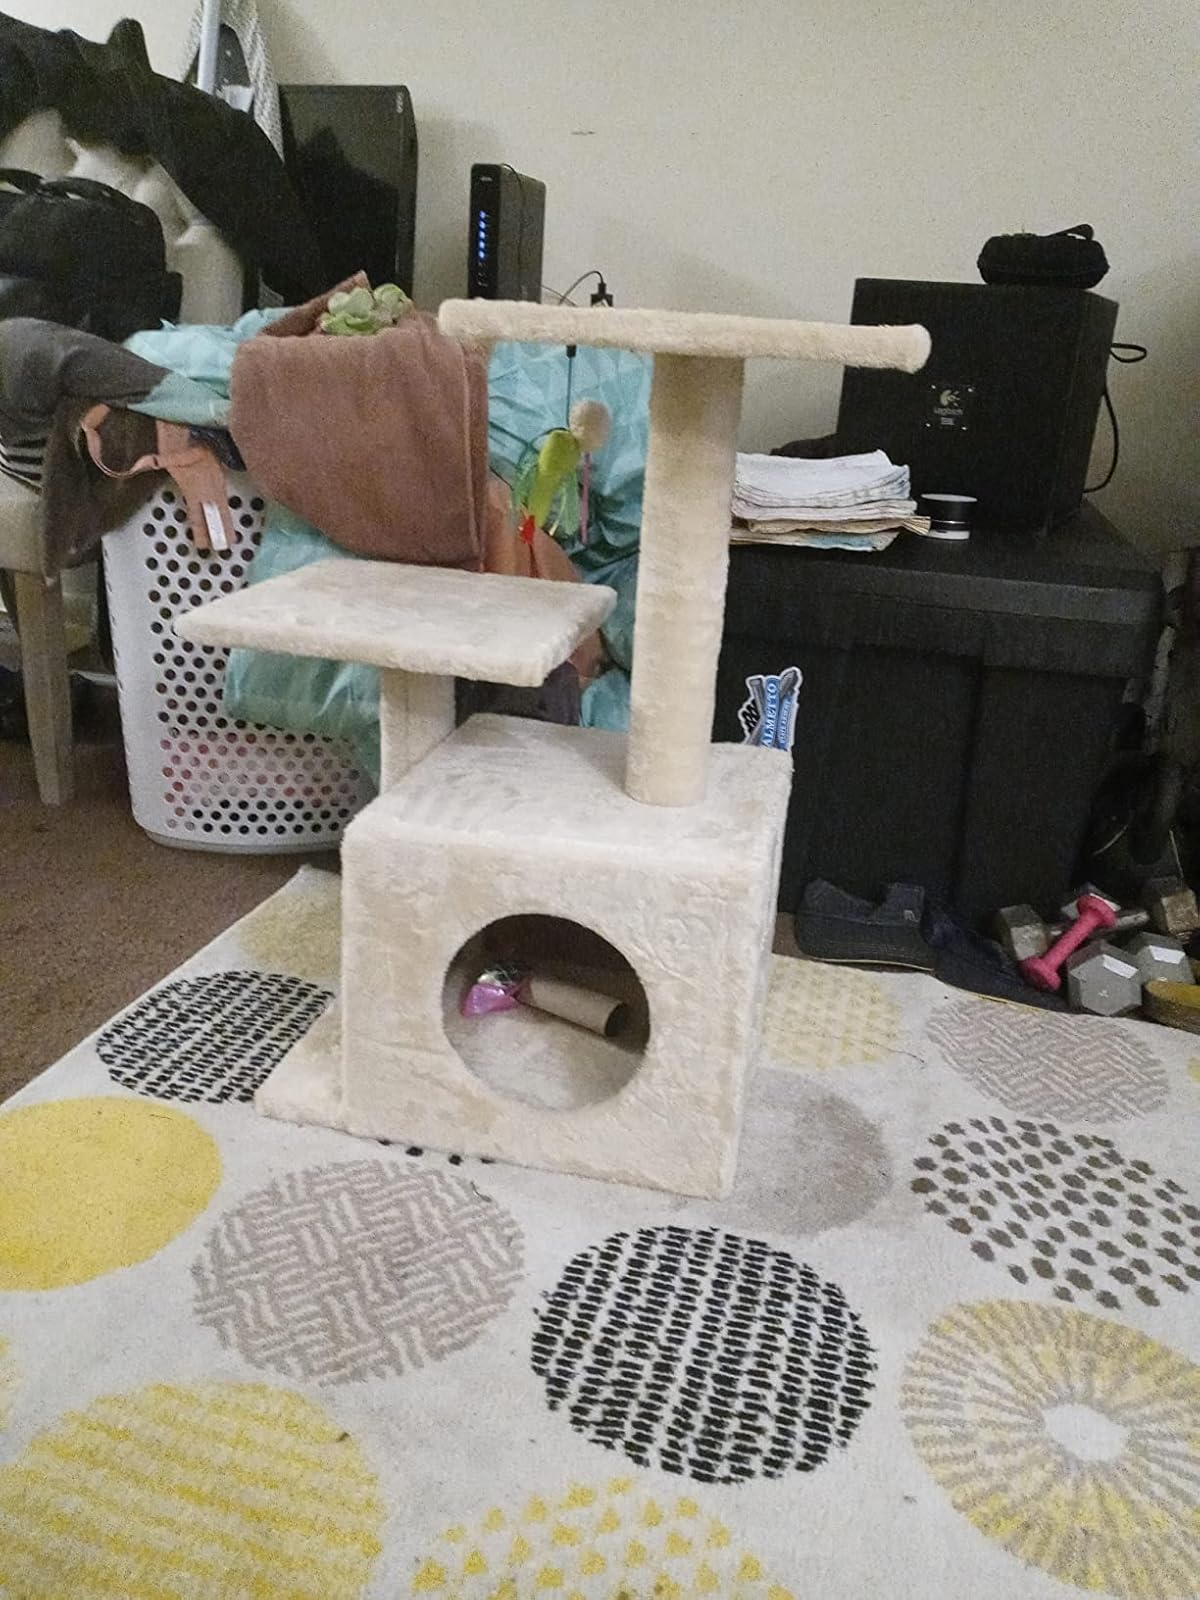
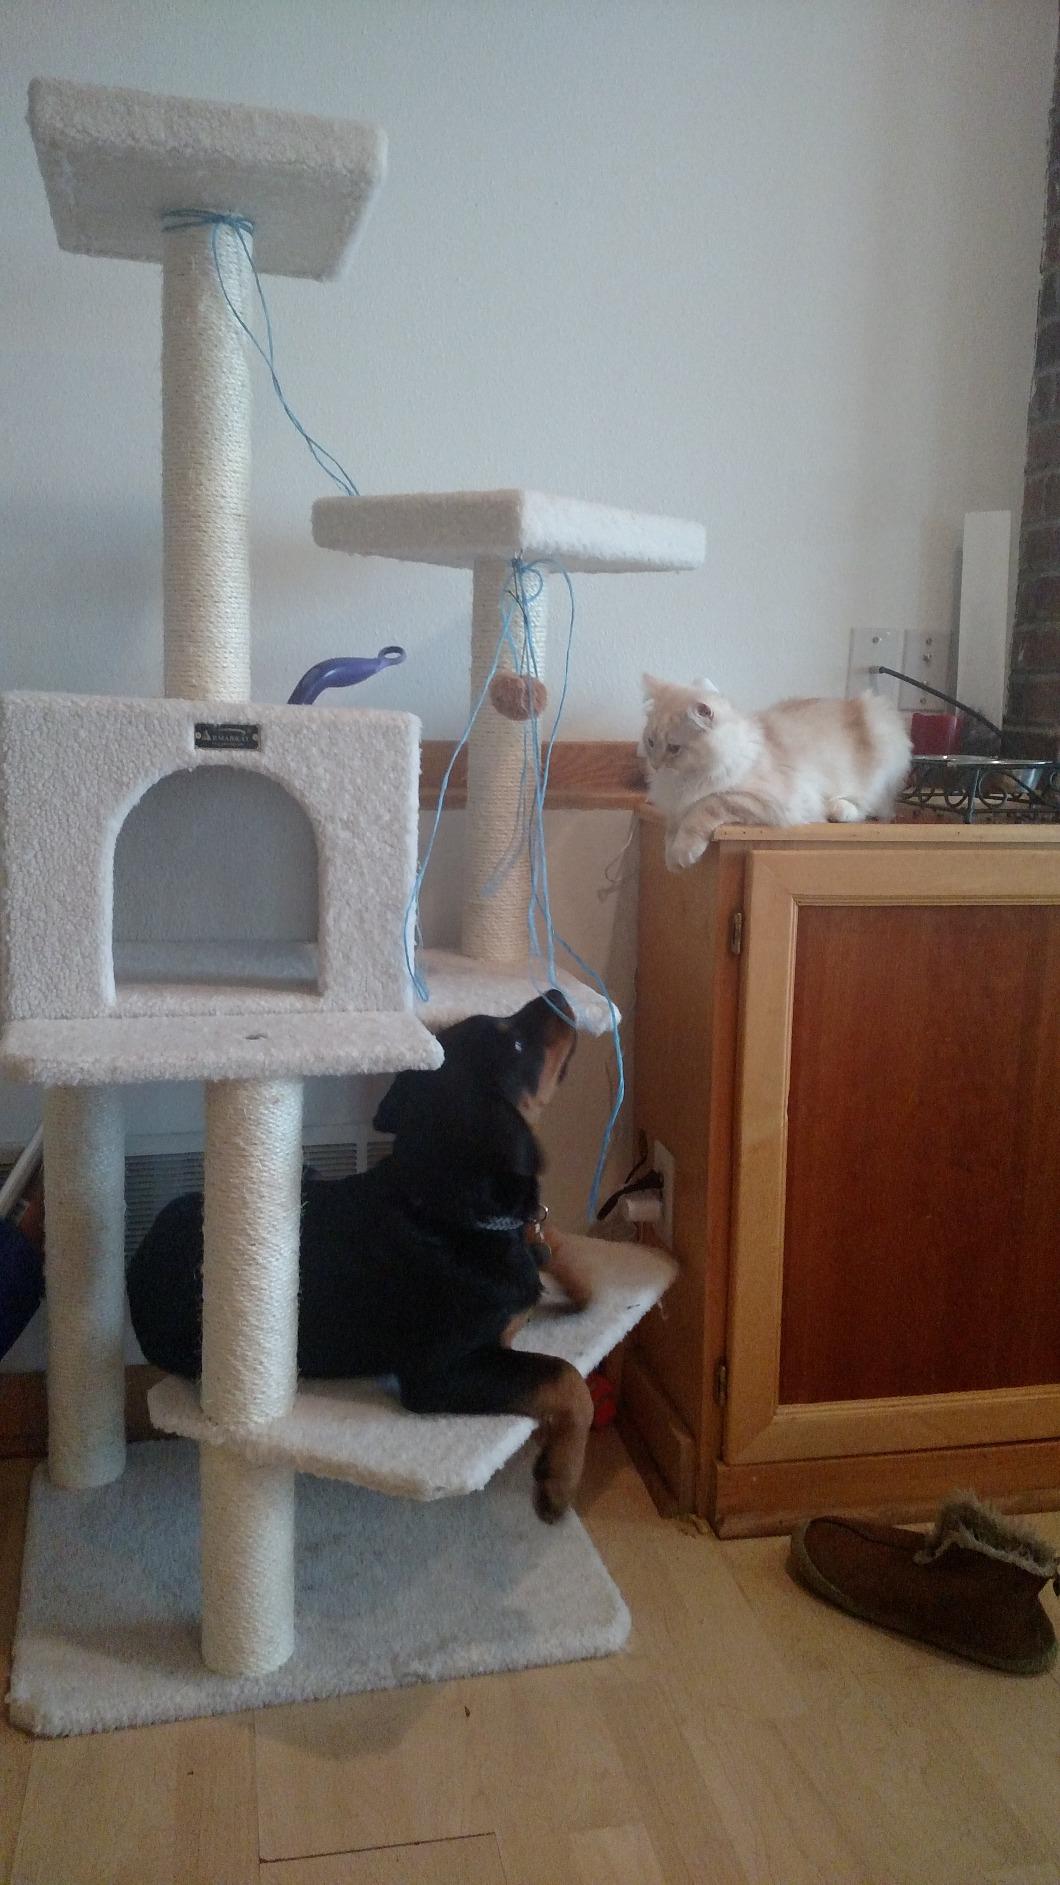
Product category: items_cat tree
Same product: no